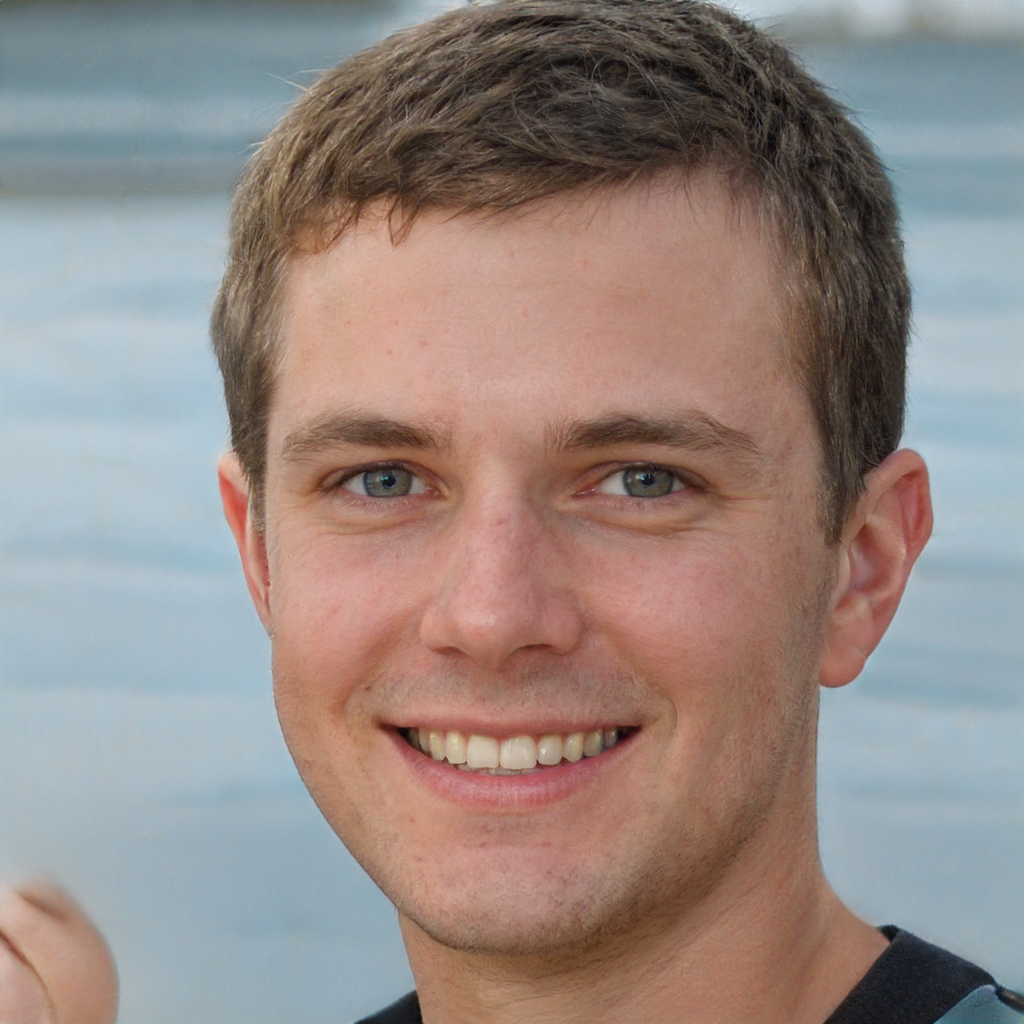
Gender: Male